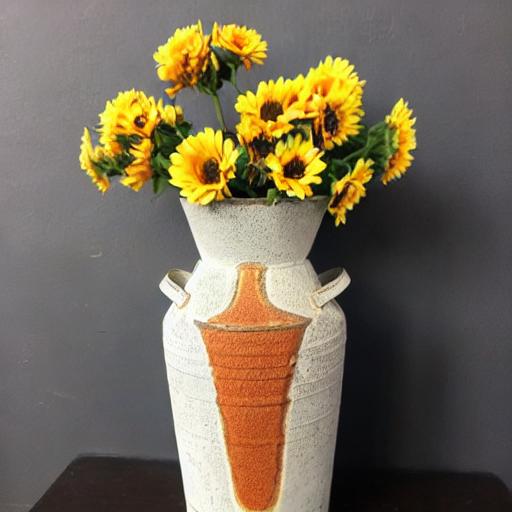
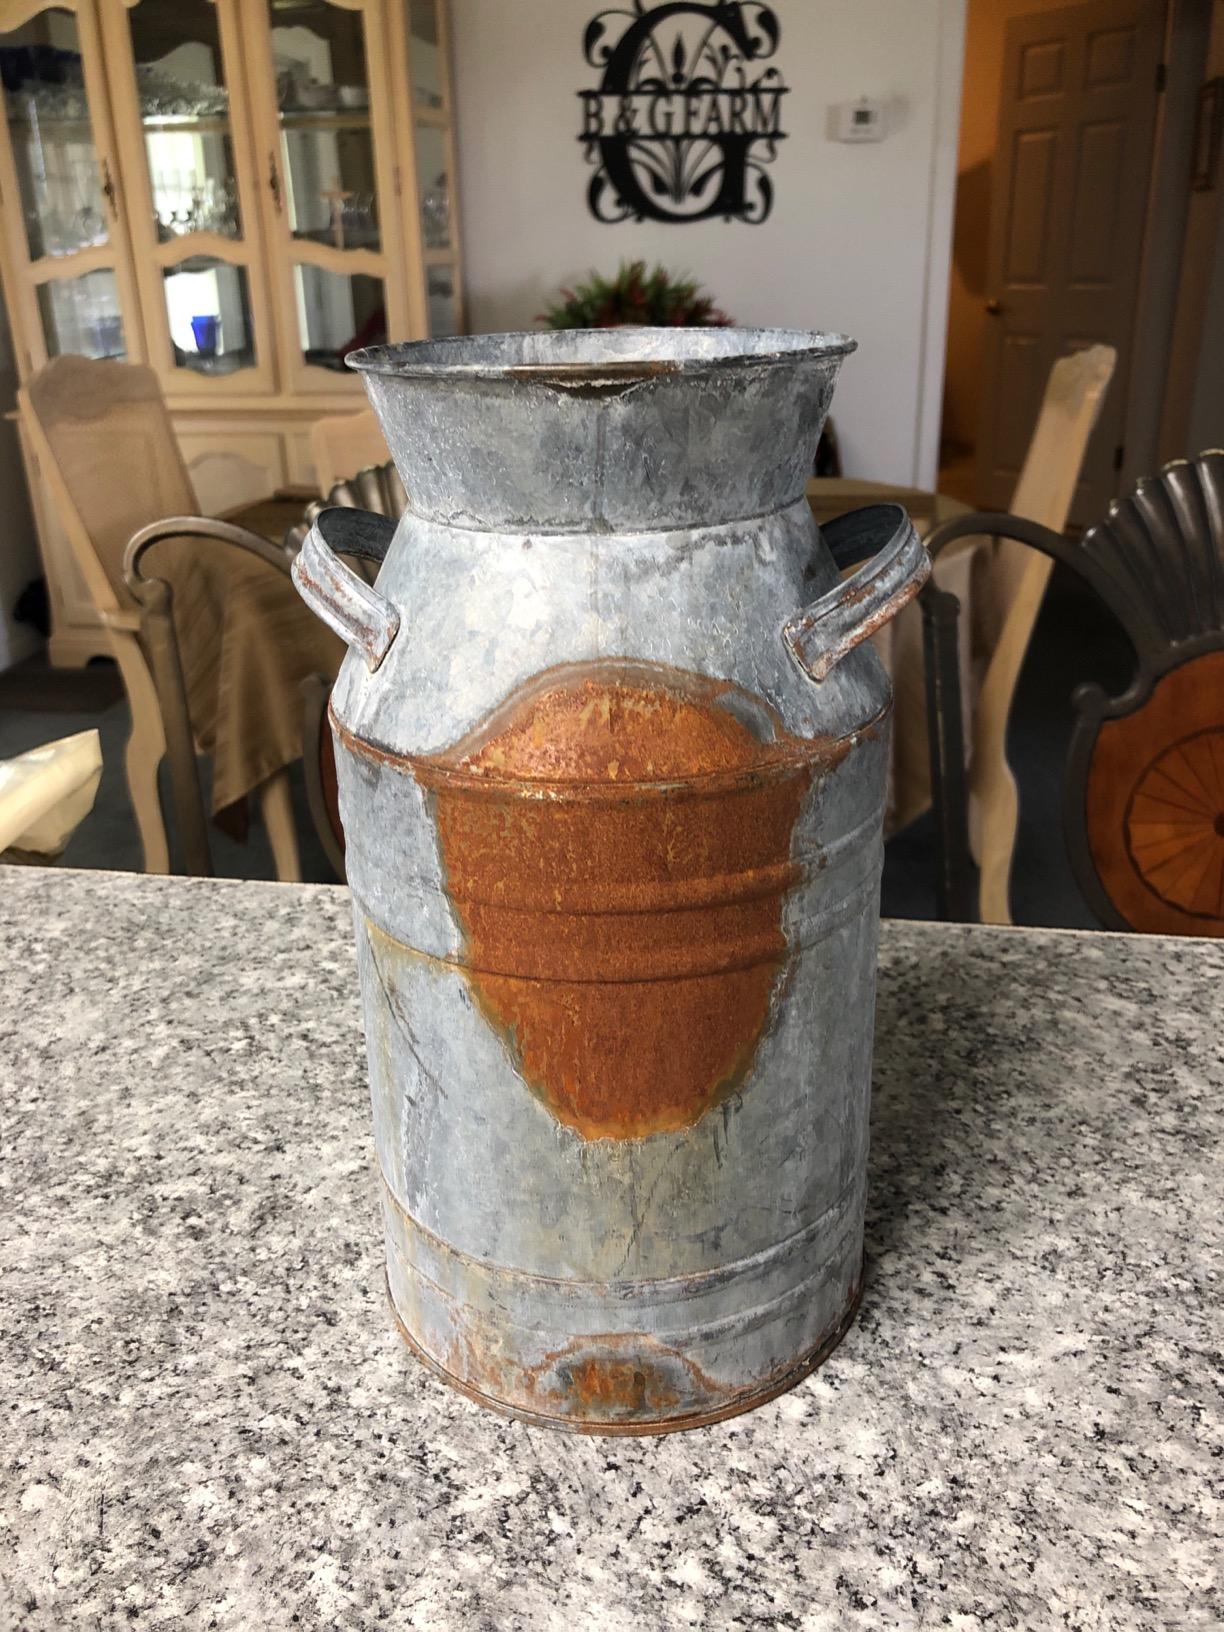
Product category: vase
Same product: no